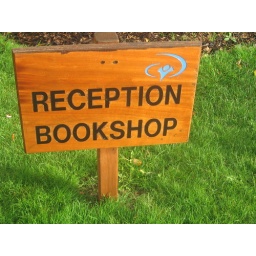
The sign for the bookshop in the clock building